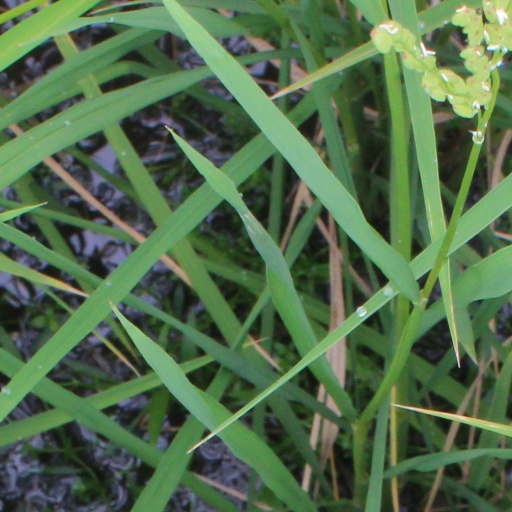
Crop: rice